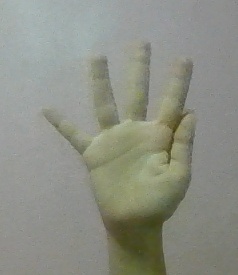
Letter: sheen